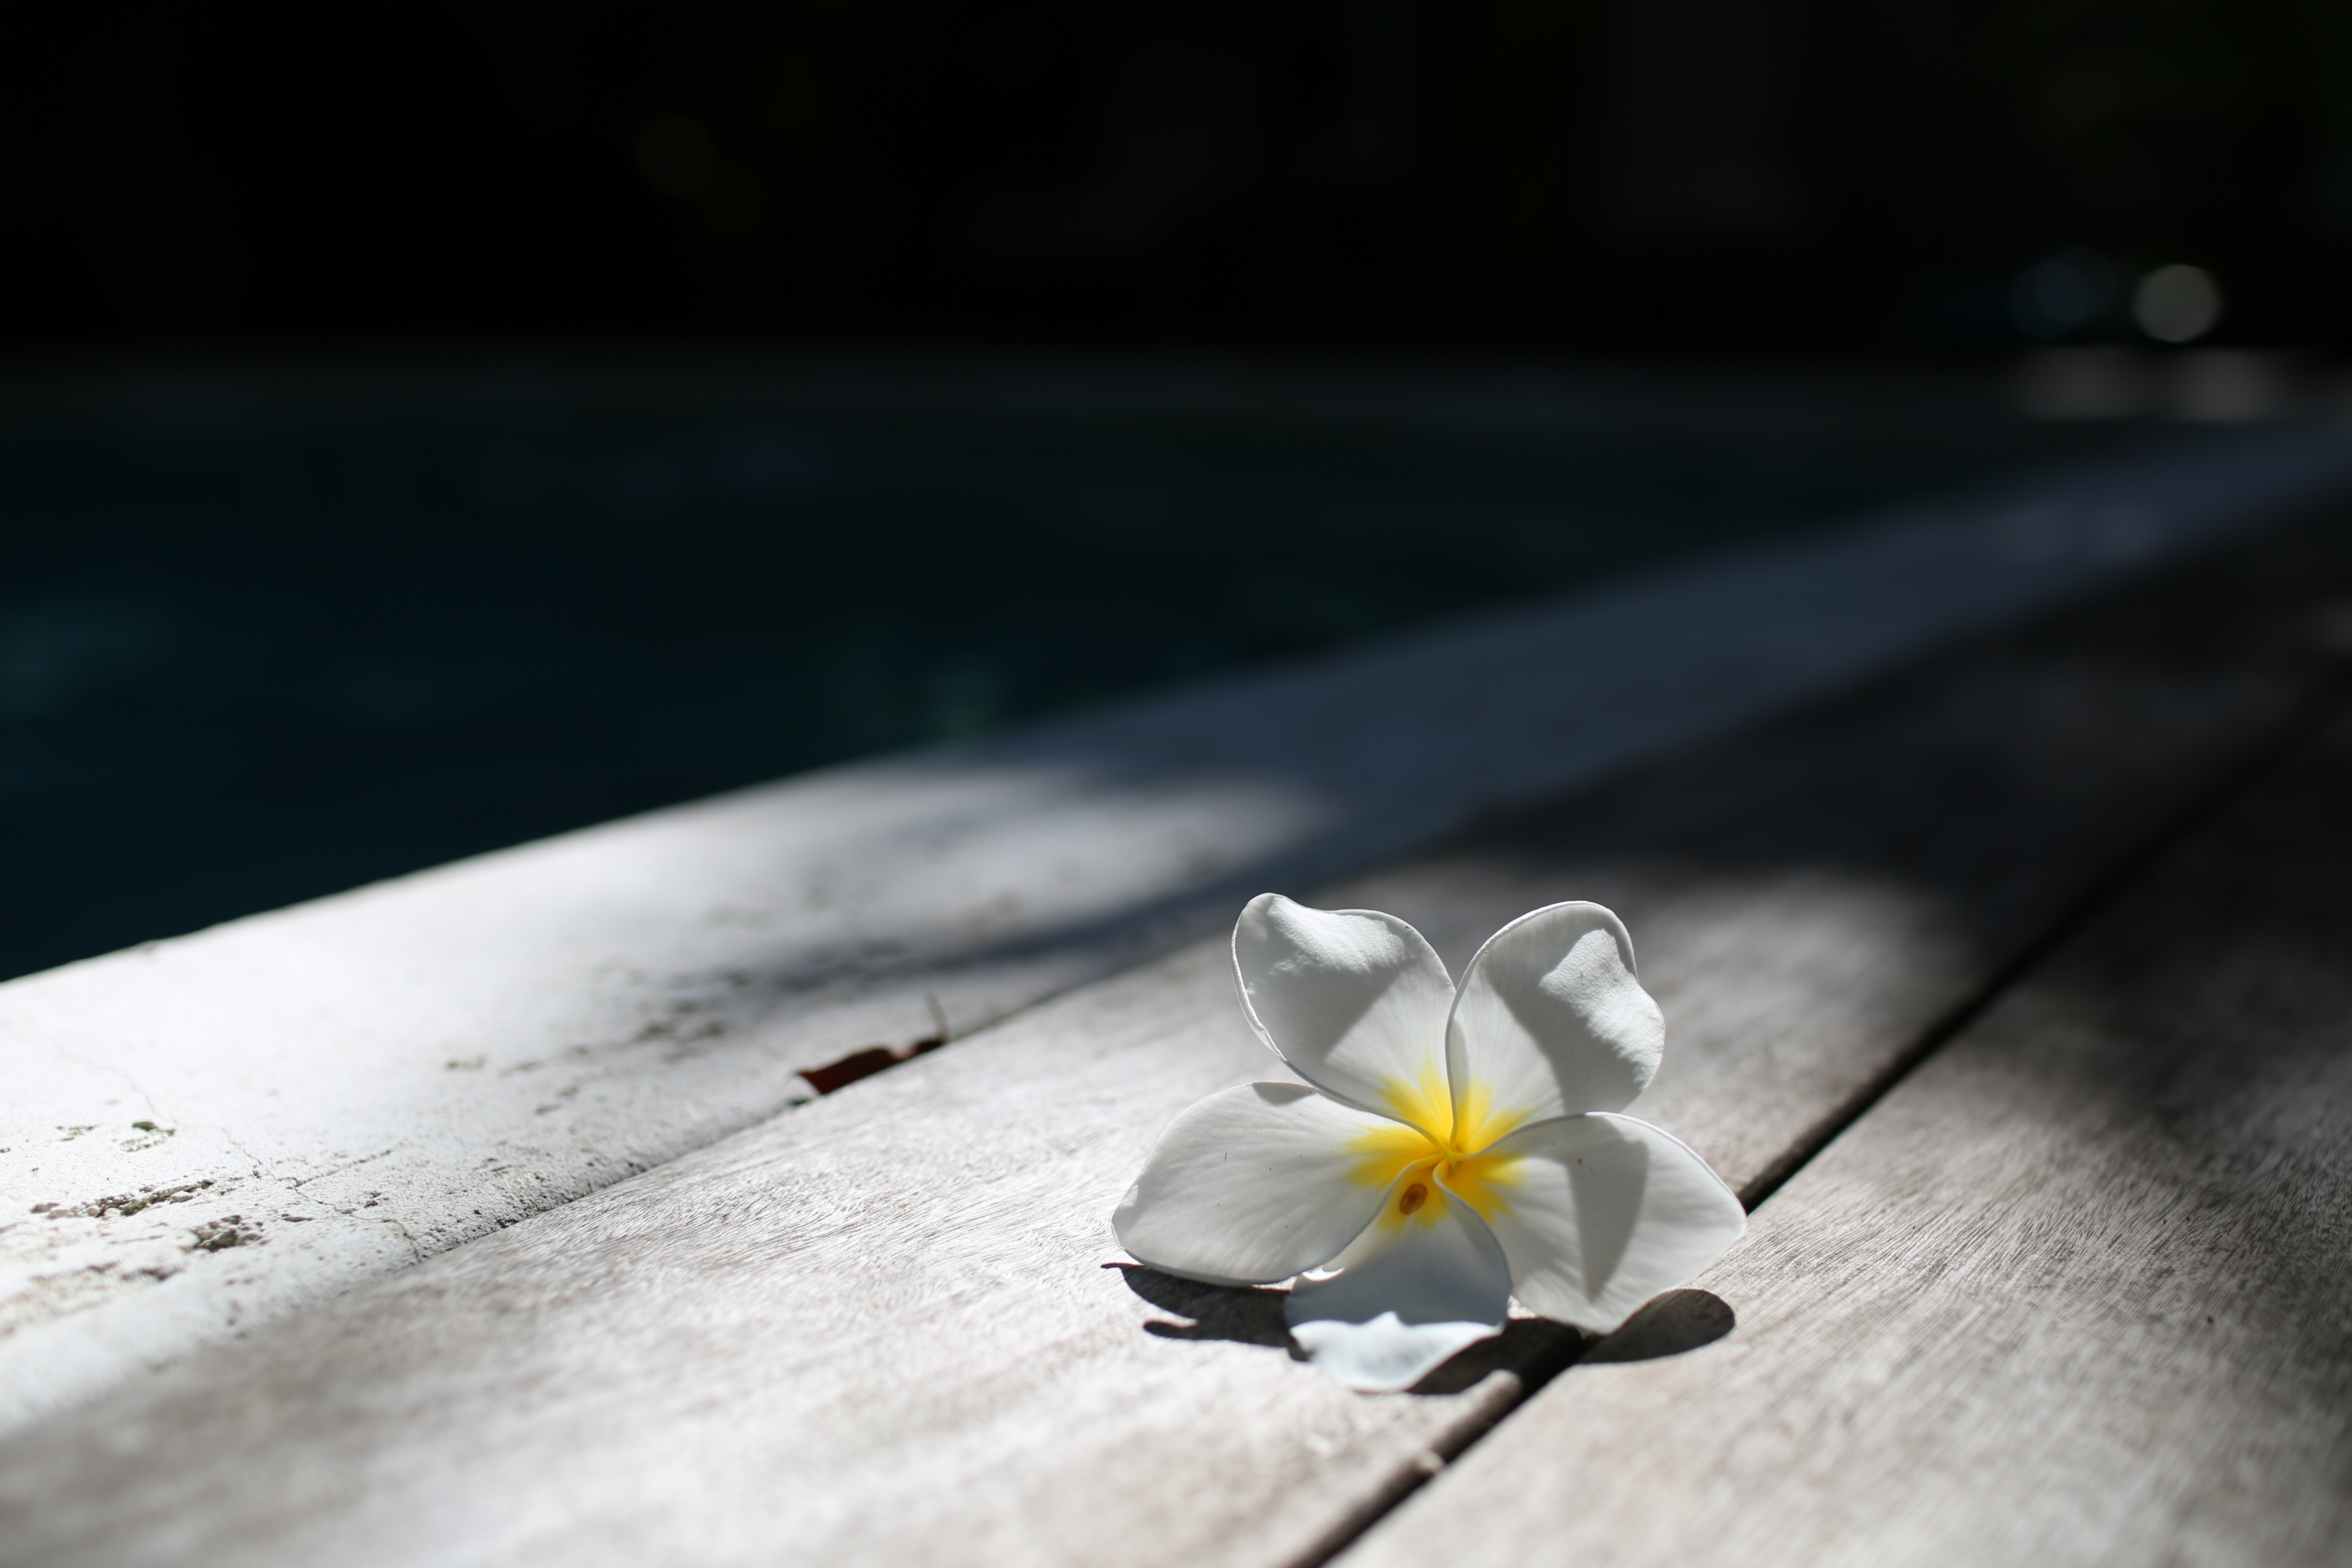
hand, snow, light, white, photography, sunlight, leaf, flower, petal, insect, darkness, invertebrate, close up, macro photography